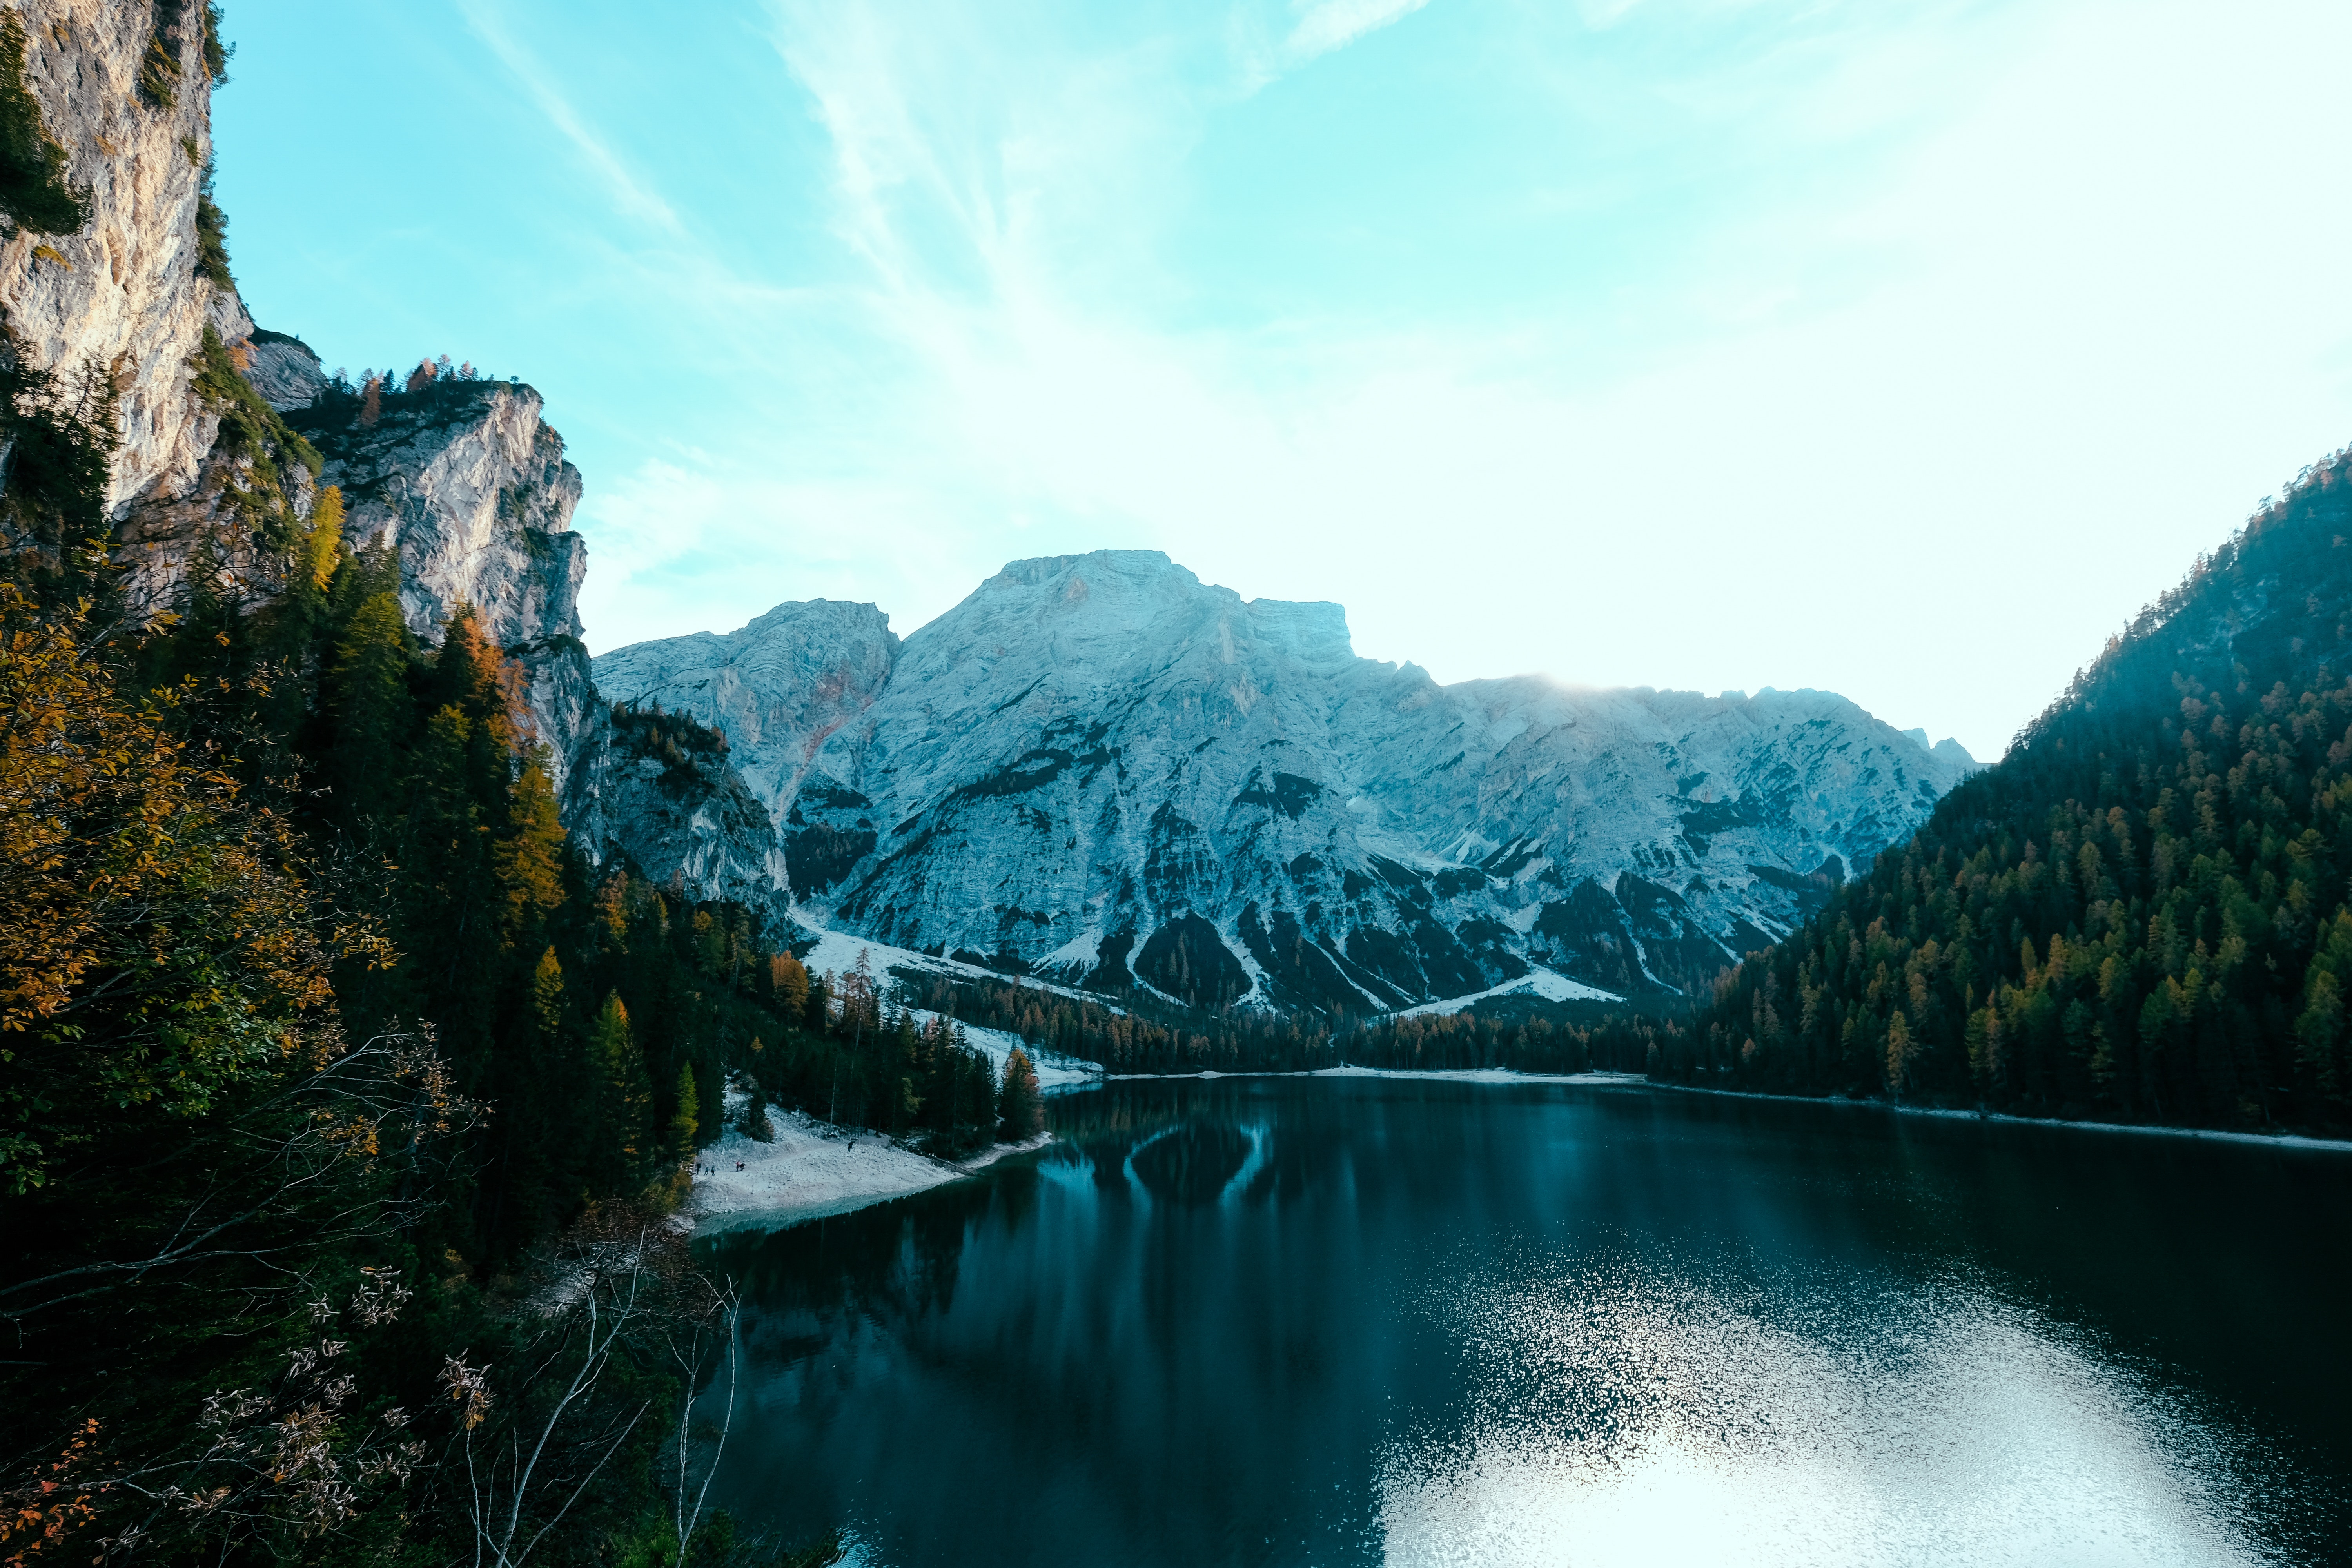
nature, reflection, water, mountainous landforms, wilderness, mountain, mount scenery, lake, sky, mountain range, national park, alps, tree, water resources, tarn, fjord, glacial lake, watercourse, reservoir, terrain, hill station, crater lake, bank, landscape, river, computer wallpaper, winter, moraine, mountain pass, glacial landform, cliff